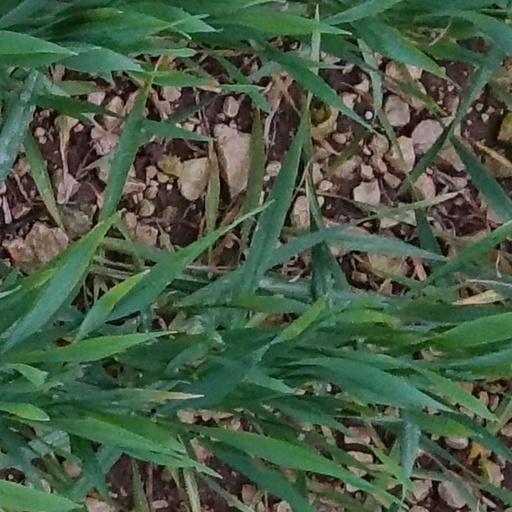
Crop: wheat